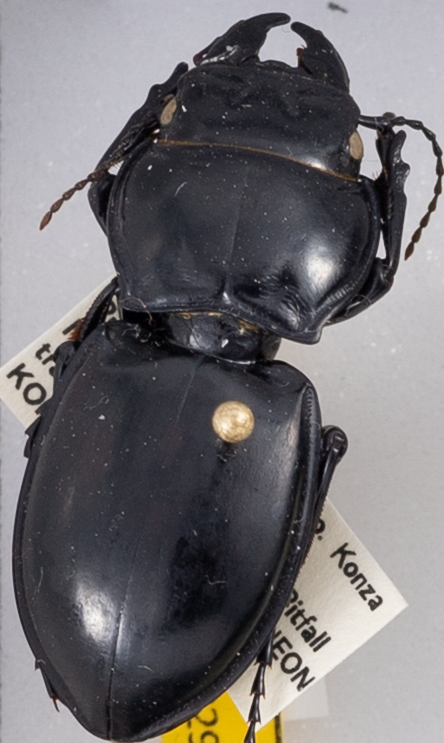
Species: Pasimachus californicus
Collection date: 2022-04-25
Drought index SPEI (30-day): -2.09
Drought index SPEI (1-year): -0.8
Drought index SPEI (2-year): -0.24